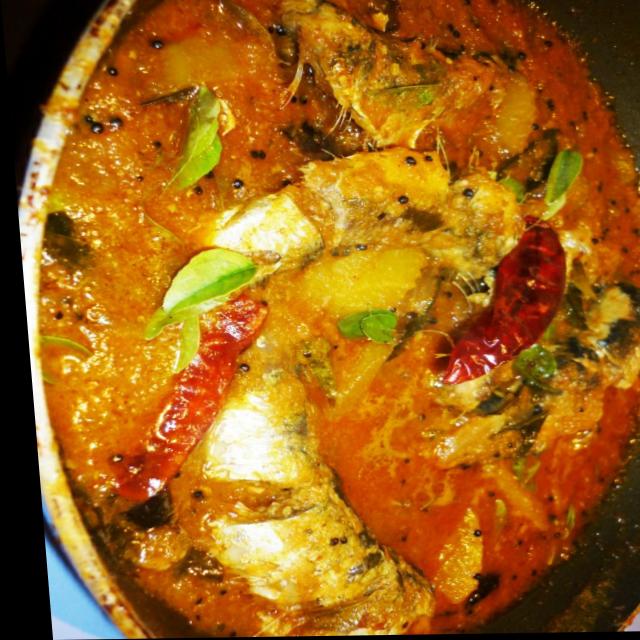
Dish: fish_curry